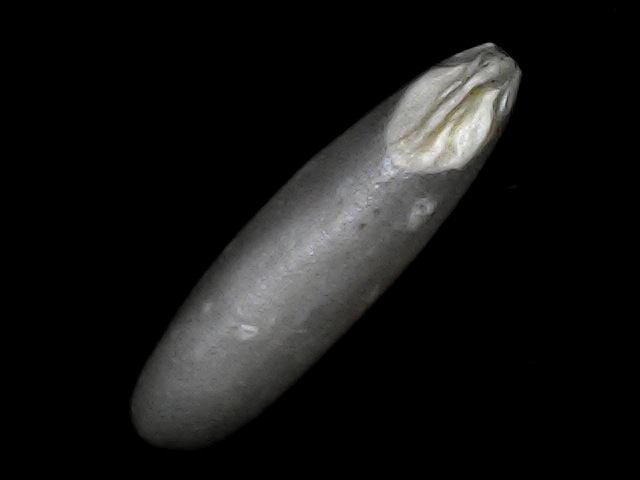
Rice variety: BRRI102